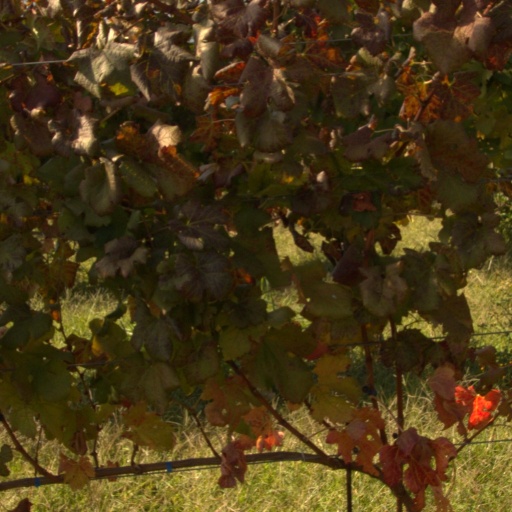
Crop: grape